Sri Lanka Transport Board

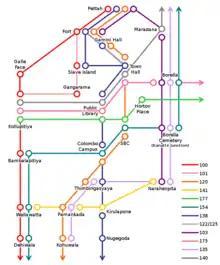
A topological map of bus routes in Colombo, many of which are operated by SLTB

SLTB serves both urban and rural routes. In many rural areas, it provides services in unprofitable areas that would be unattractive to private operators.